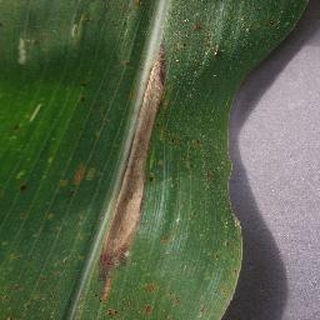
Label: corn_northern_leaf_blight